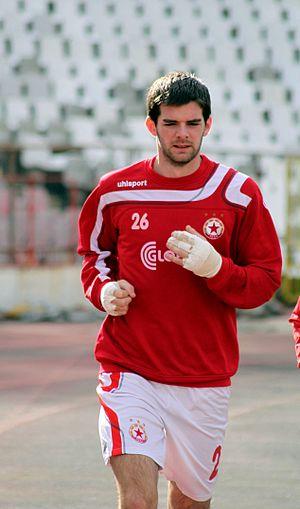
Cillian Sheridan est un footballeur international irlandais jouant au poste d'attaquant dans le club du Wisła Płock.